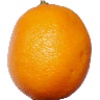
Label: lemon_meyer